Michael Hurley (Australian footballer)

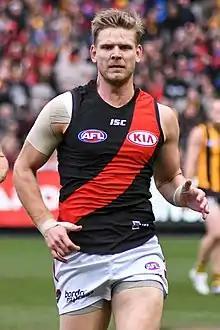
Hurley playing for Essendon in August 2018

Michael Hurley (born 1 June 1990) is a former professional Australian rules footballer who played for the Essendon Football Club in the Australian Football League (AFL).